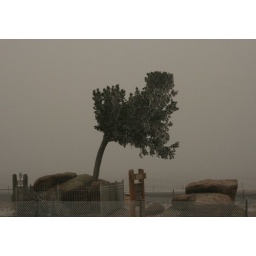
This tree is hundreds of years old,it is growing in a rock crevice in the middle of the Interstate on Mount Sherman.E.WY.